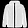
Label: Coat